Blunger

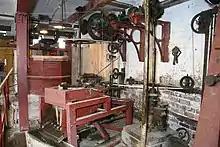
The octagonal tank of a blunger is seen in this photo of the Slip Room at the Gladstone Pottery Museum in Staffordshire, England

A blunger is a machine commonly used in the pottery industry for mixing slip, a mixture of clay and water. A blunger usually consists of a round or octagonal tank with a mixer. Clay is added to the water-filled blunger and then mixed into a slurry, which is also called slip. The electrical charge of the clay particles is neutralized by the addition of a deflocculant, which assists in keeping the particles in suspension. This slip can be then sieved as it is emptied from the blunger.